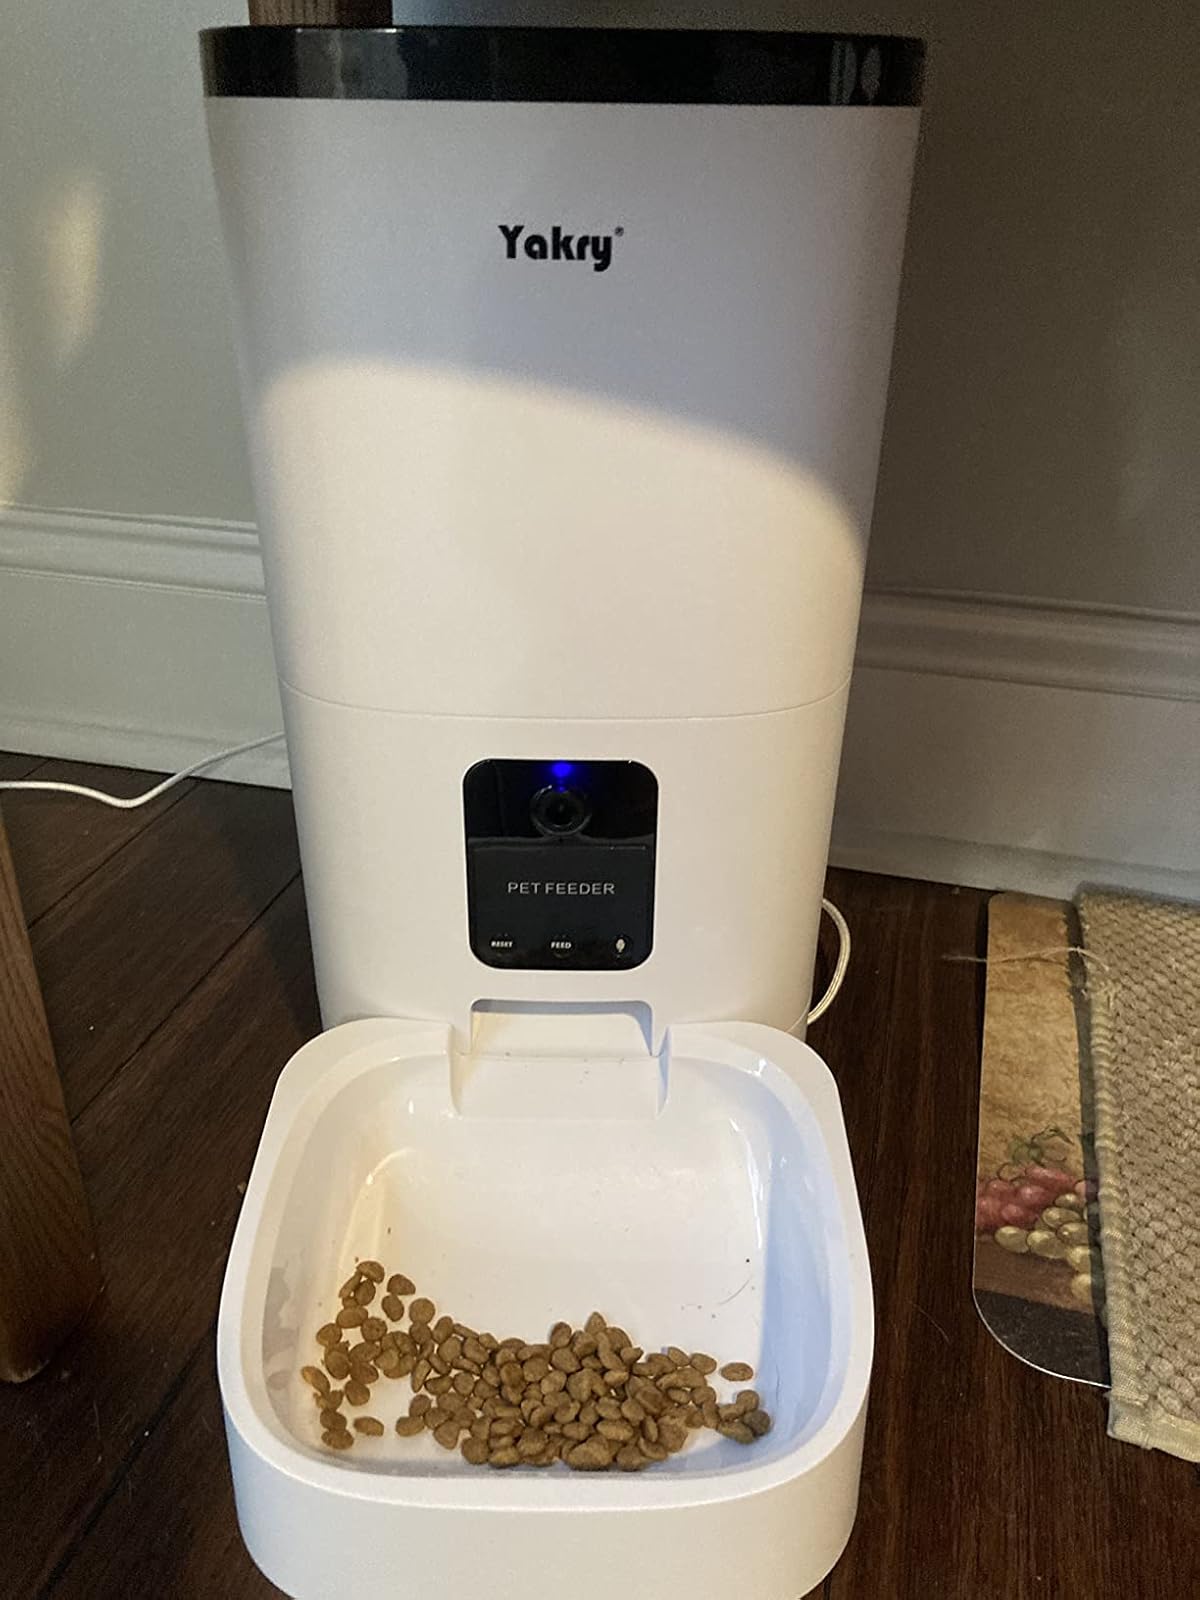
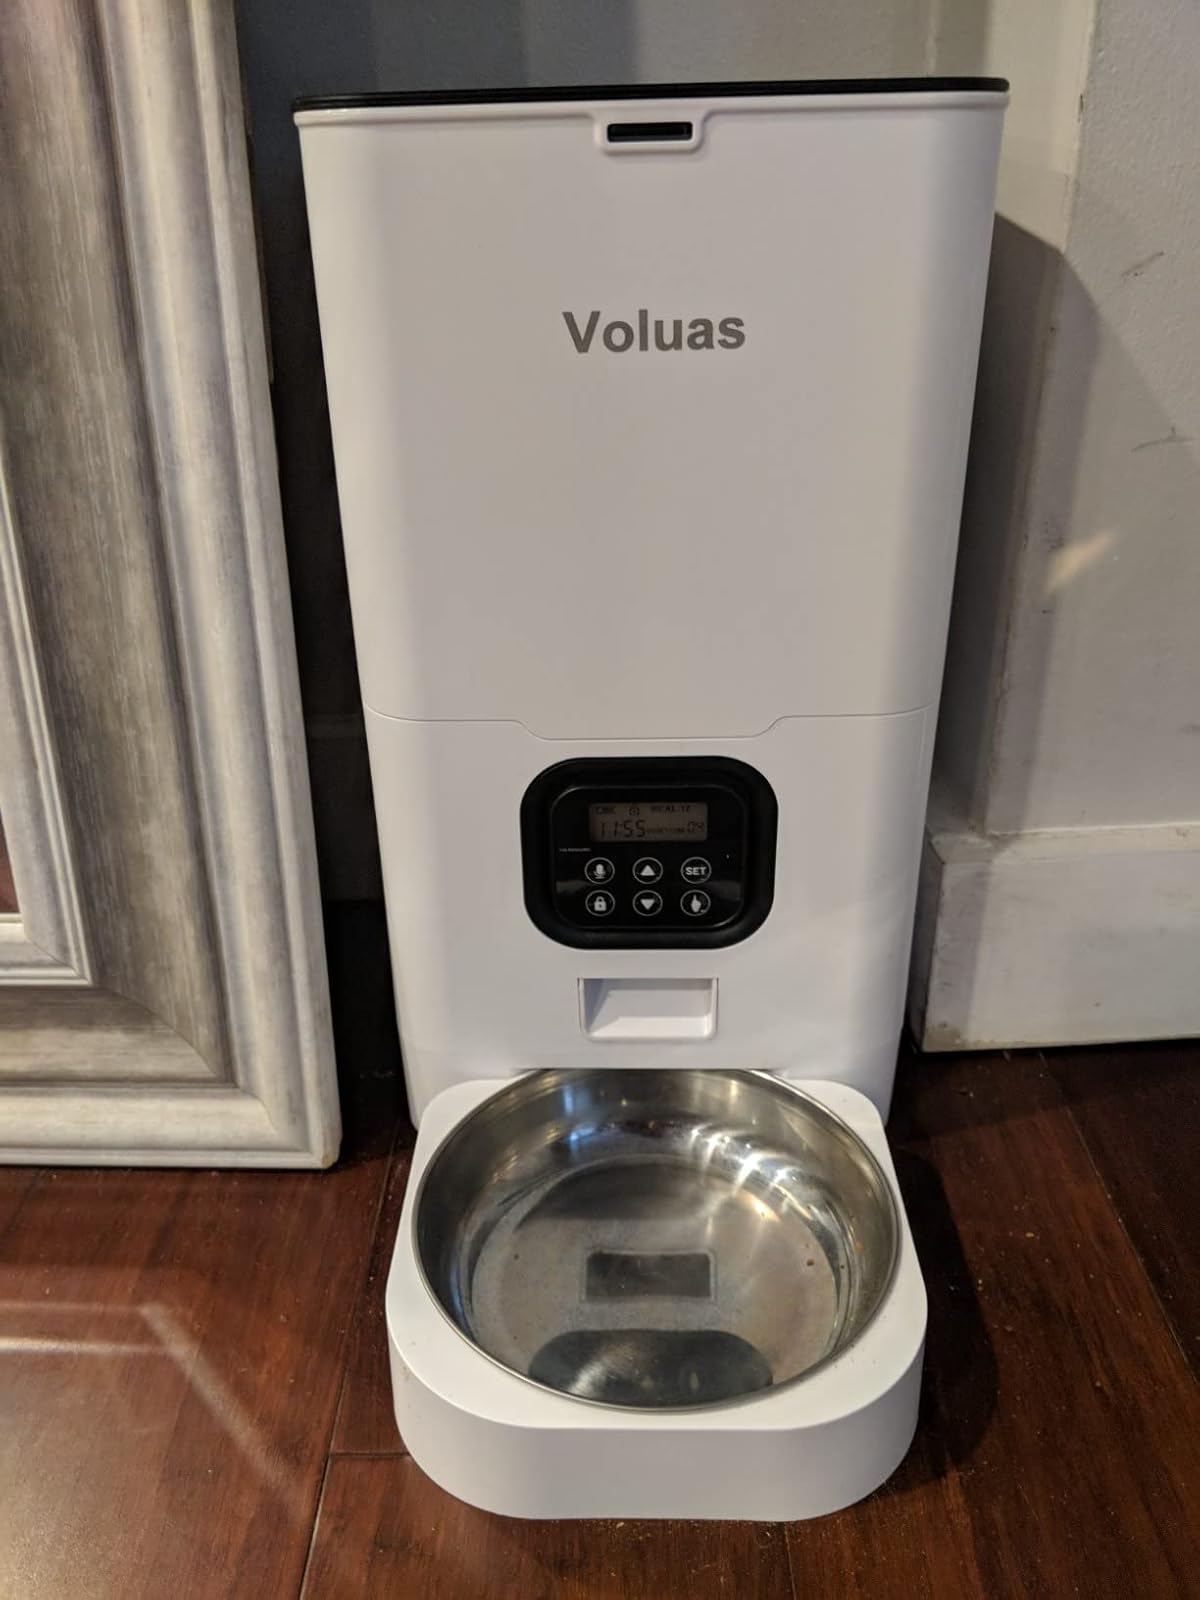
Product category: items_feeder
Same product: no